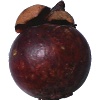
Label: Mangostan 1